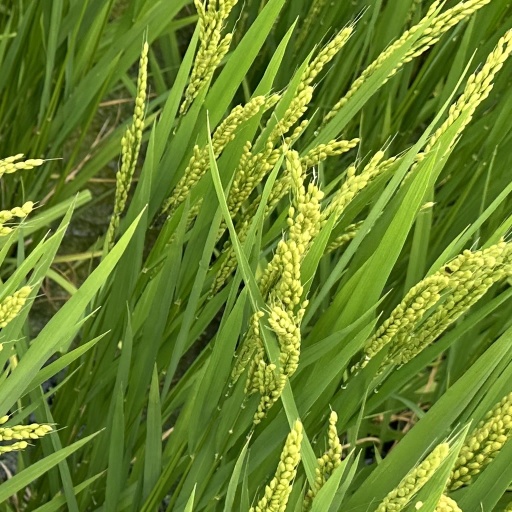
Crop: rice